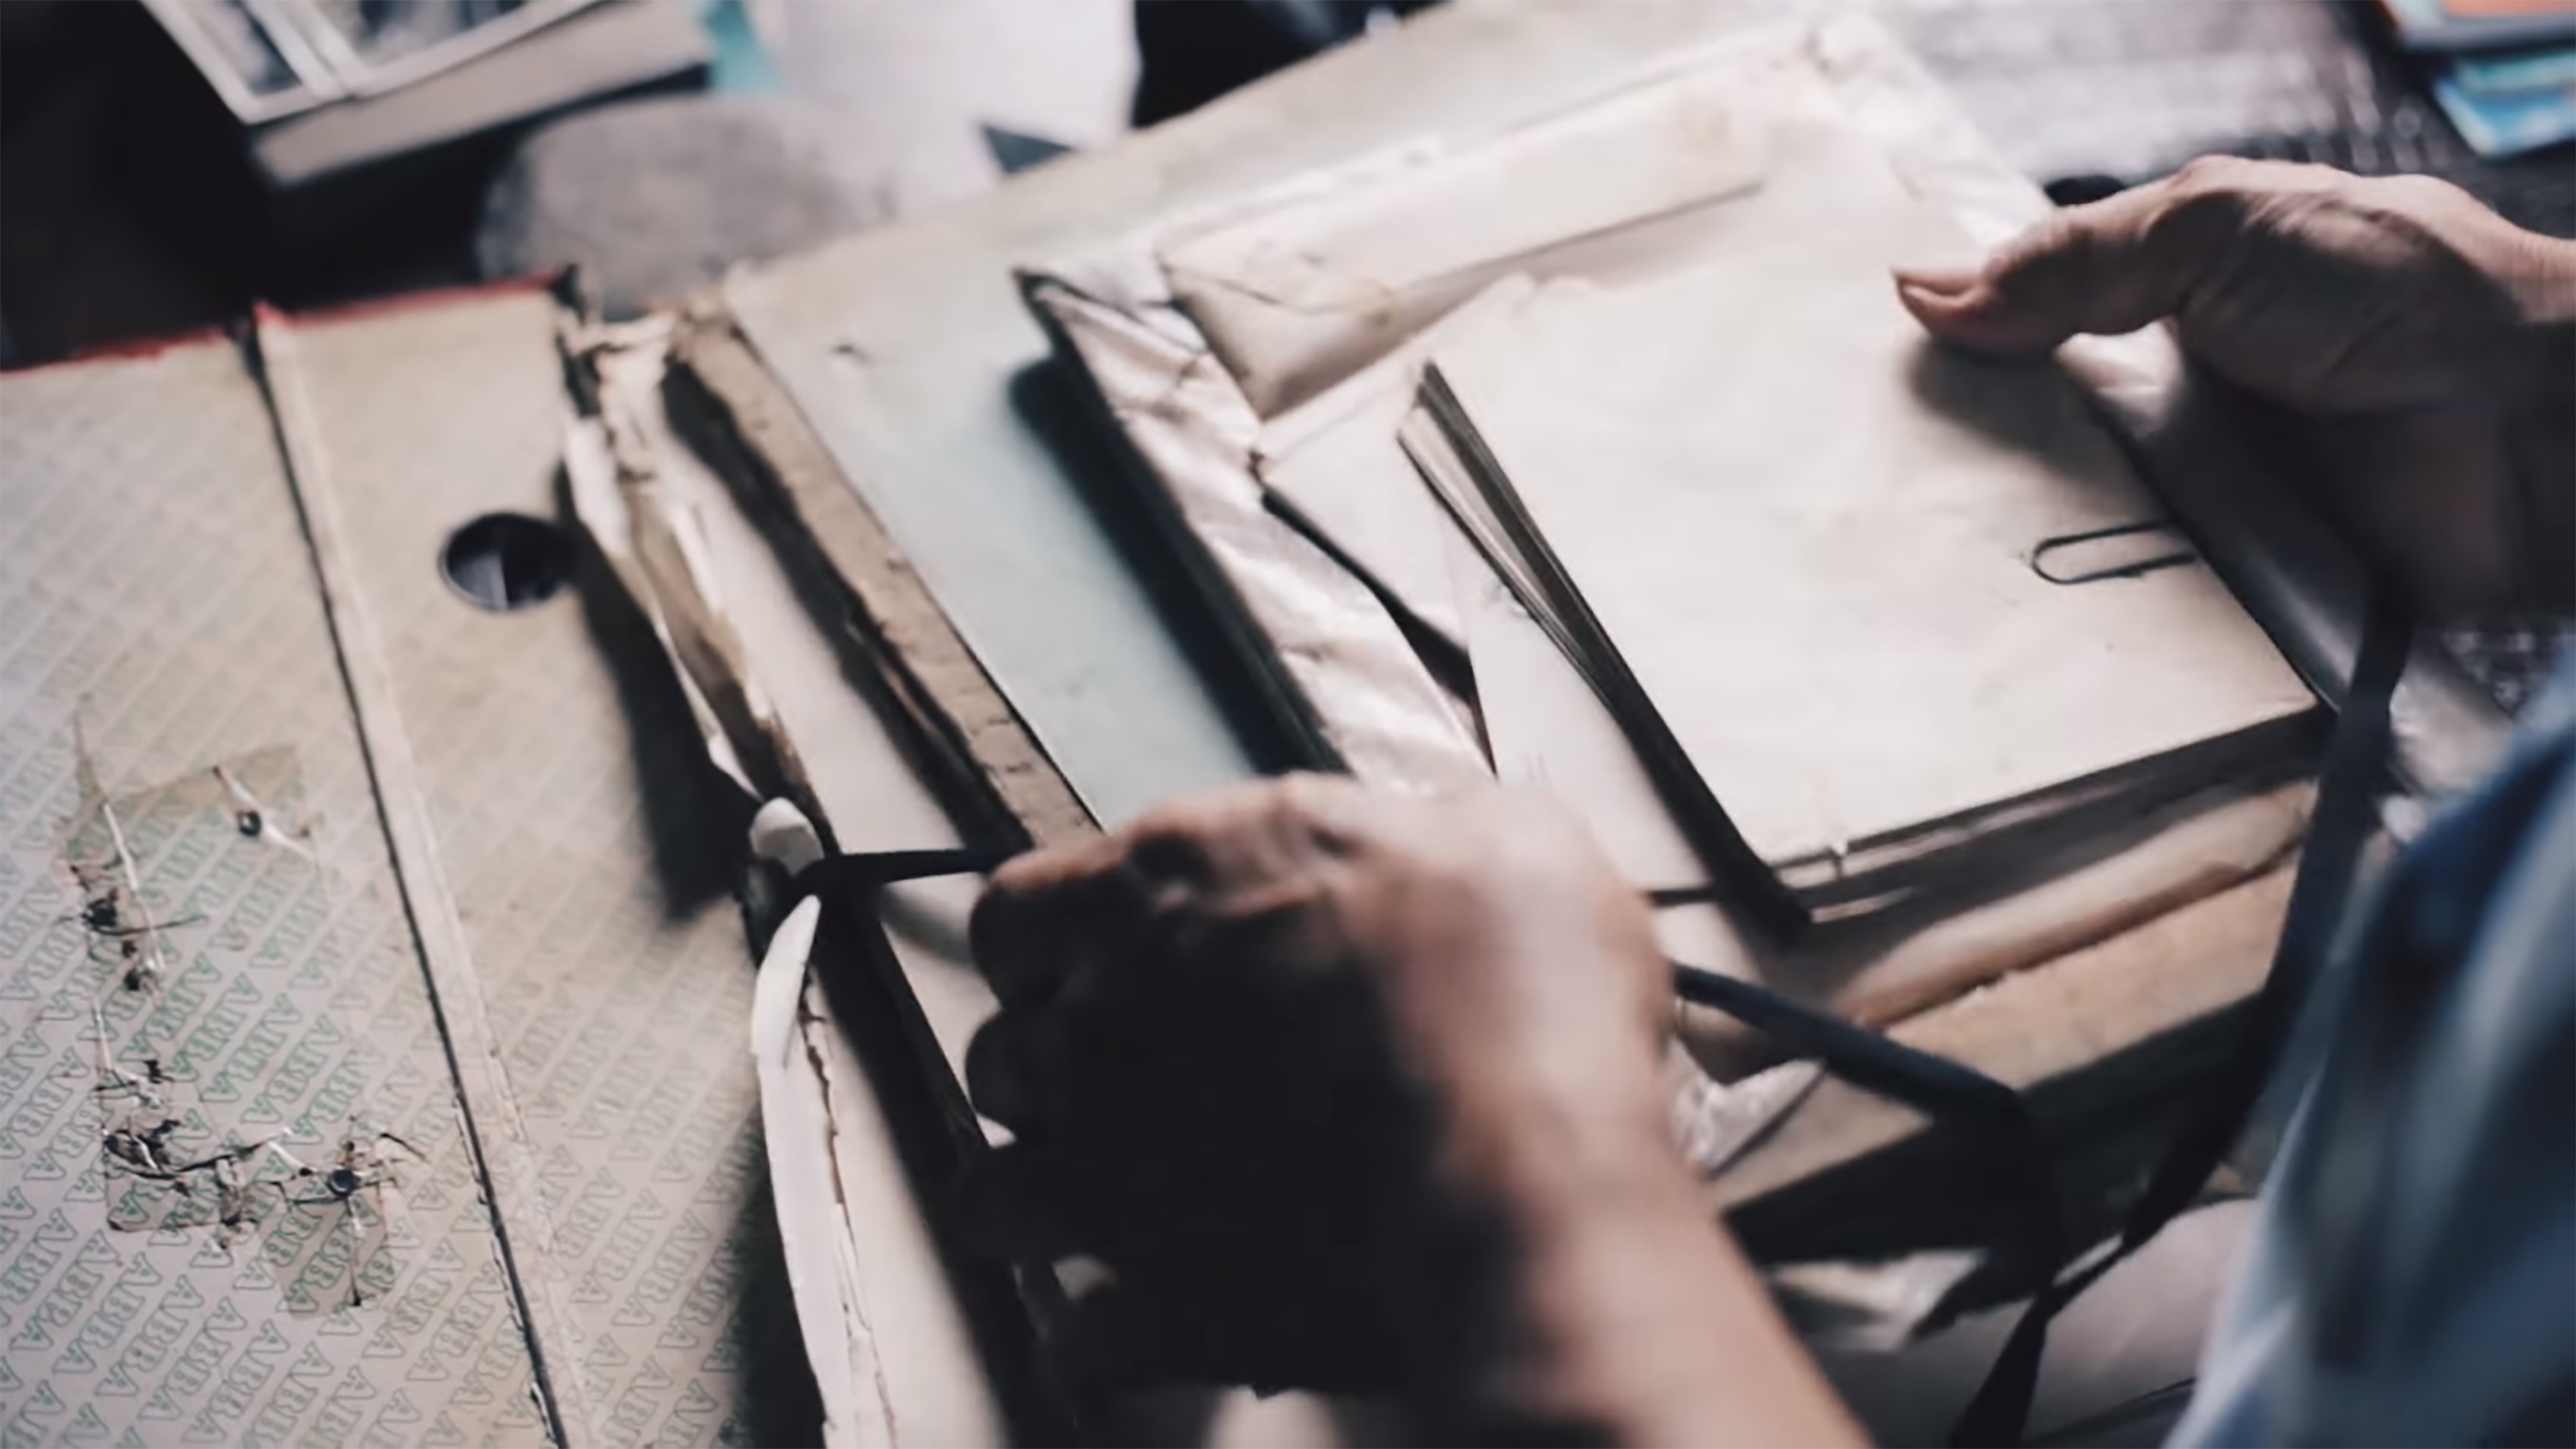
hand, man, paper, file, material, envelope, art, angle, product design, automotive exterior, automotive design